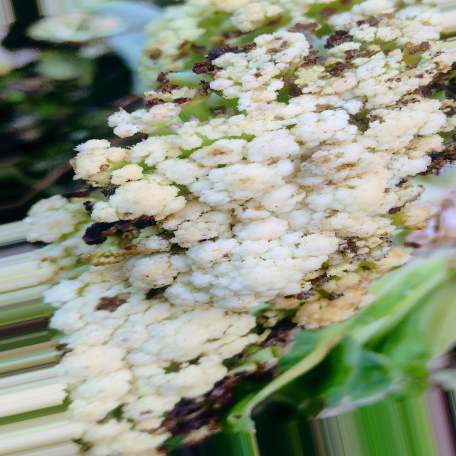
Label: Bacterial spot rot